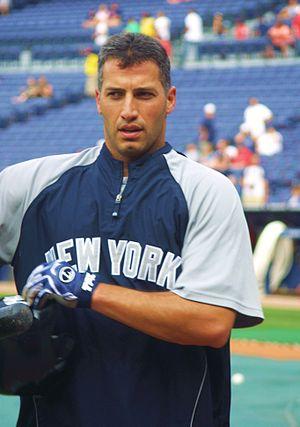
Andrew Eugene Pettitte est un ancien lanceur gaucher des Ligues majeures de baseball. Il prend sa retraite après la saison 2010 au terme d'une carrière de 13 saisons chez les Yankees de New York et 3 chez les Astros de Houston mais revient au jeu avec les Yankees pour deux autres saisons, en 2012 et 2013.